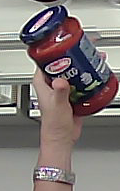
Product: barilla_pomodoro